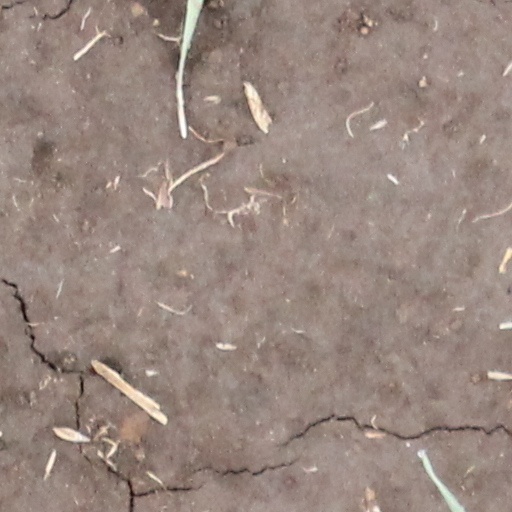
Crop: wheat